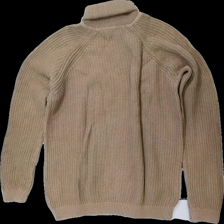
View: back
Type: Sweater
Category: Ladies
Brand: Lager 157
Colors: Brown
Material: 100% cotton
Cut: Regular, Turtle neck
Size: M
Season: All
Damage location: top left
Damage 2 location: top right
Price range: 50-100
Recommended usage: Reuse
Description: brun långärmad tjocktröja med hög krage